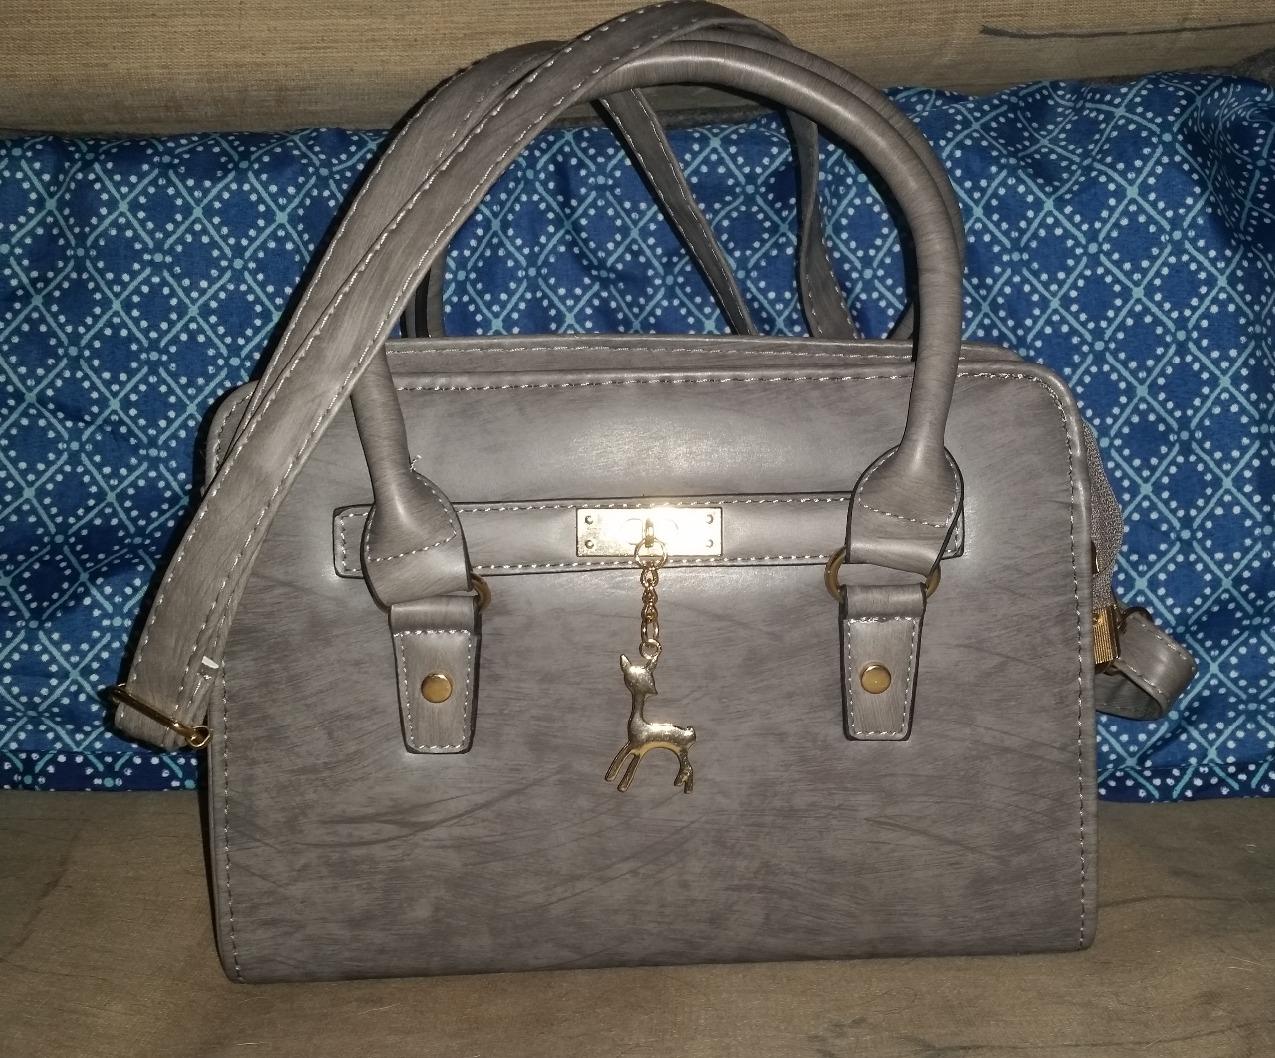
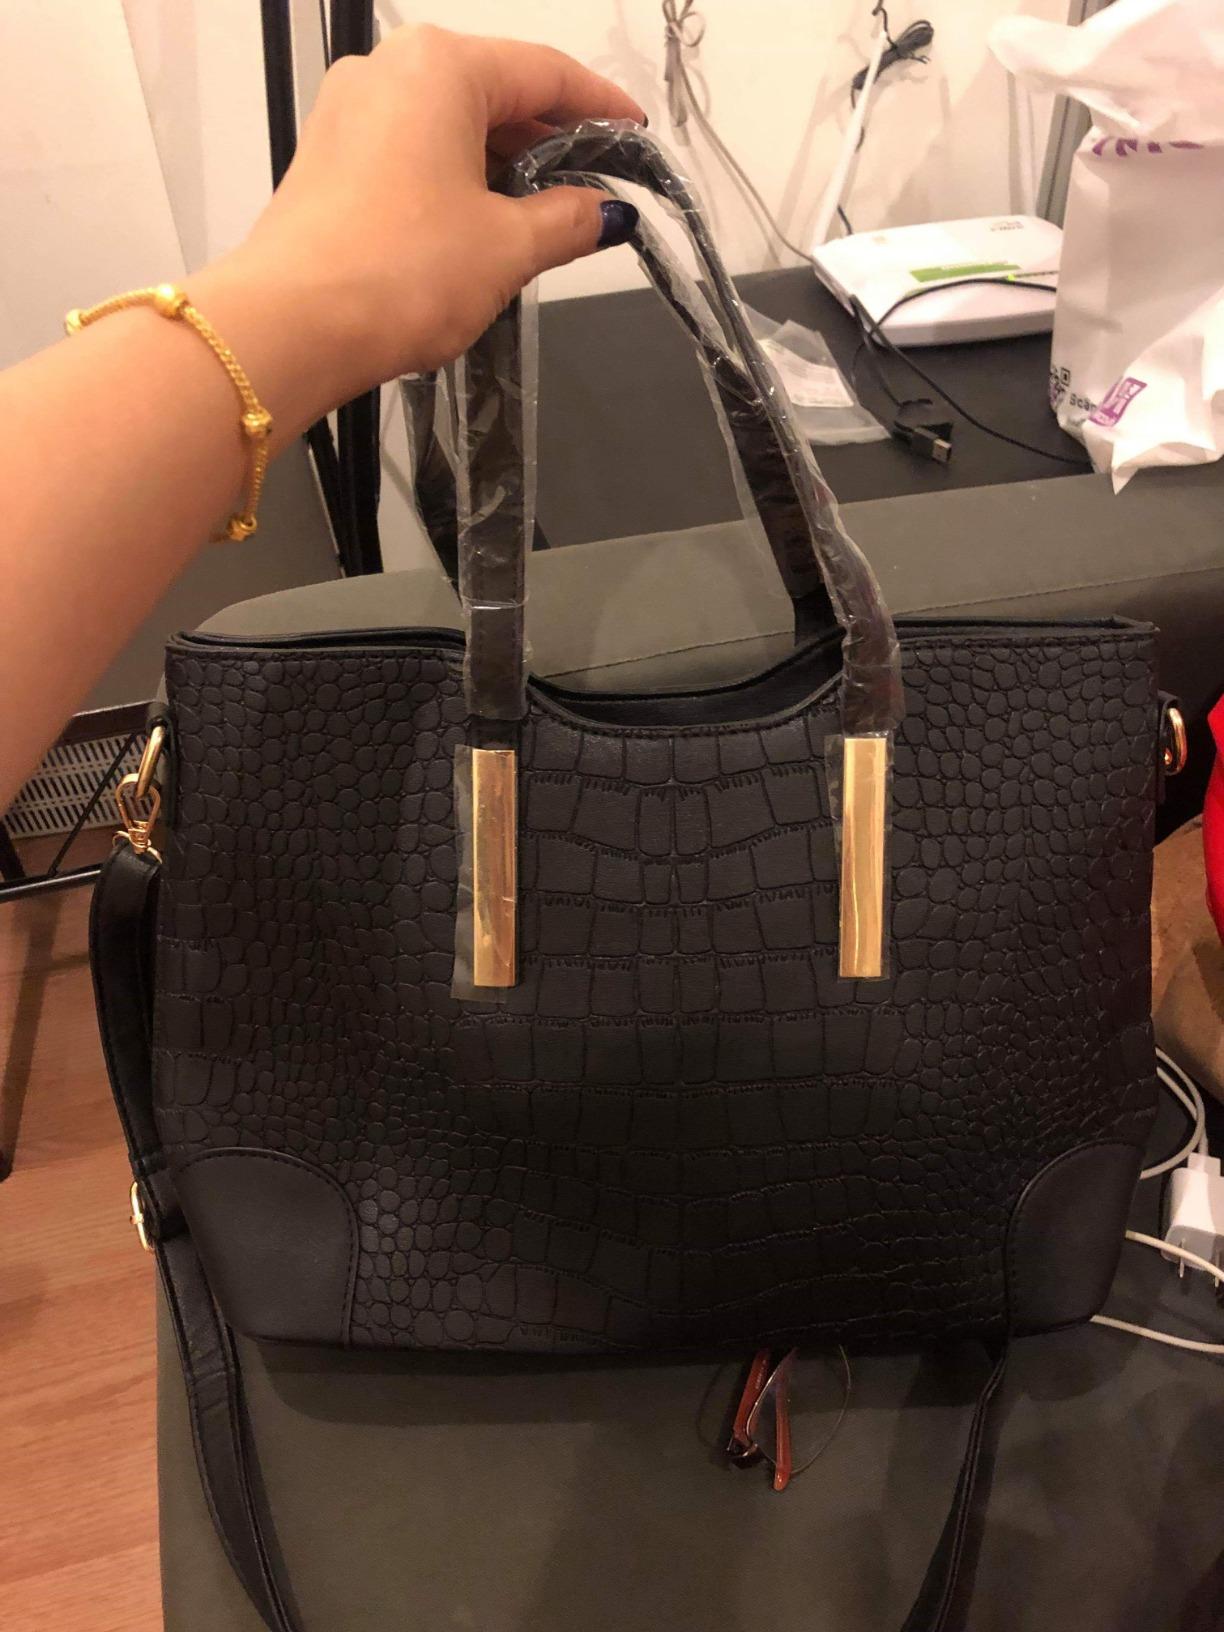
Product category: accessories_handbag
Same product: no